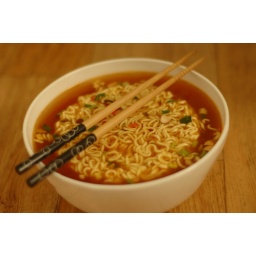
M's Shin ramen...wayyyyy too much water ! he got it all over the floor the other night !